Economy car

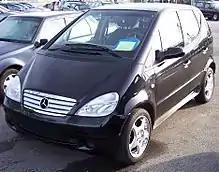
Mercedes-Benz A-Class

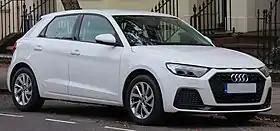
Audi A1

In 1982 GM launched their first front-wheel-drive supermini, the Opel Corsa/Vauxhall Nova in Europe.